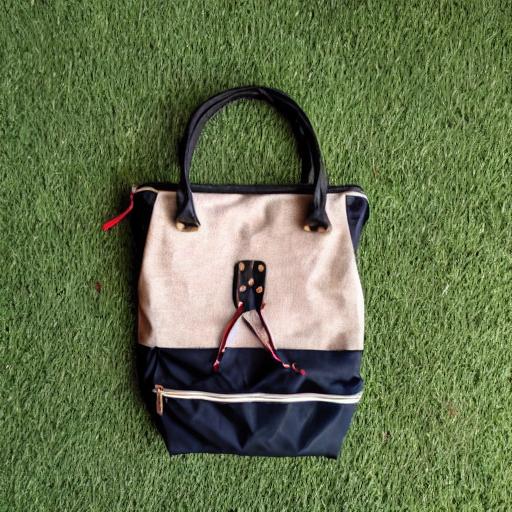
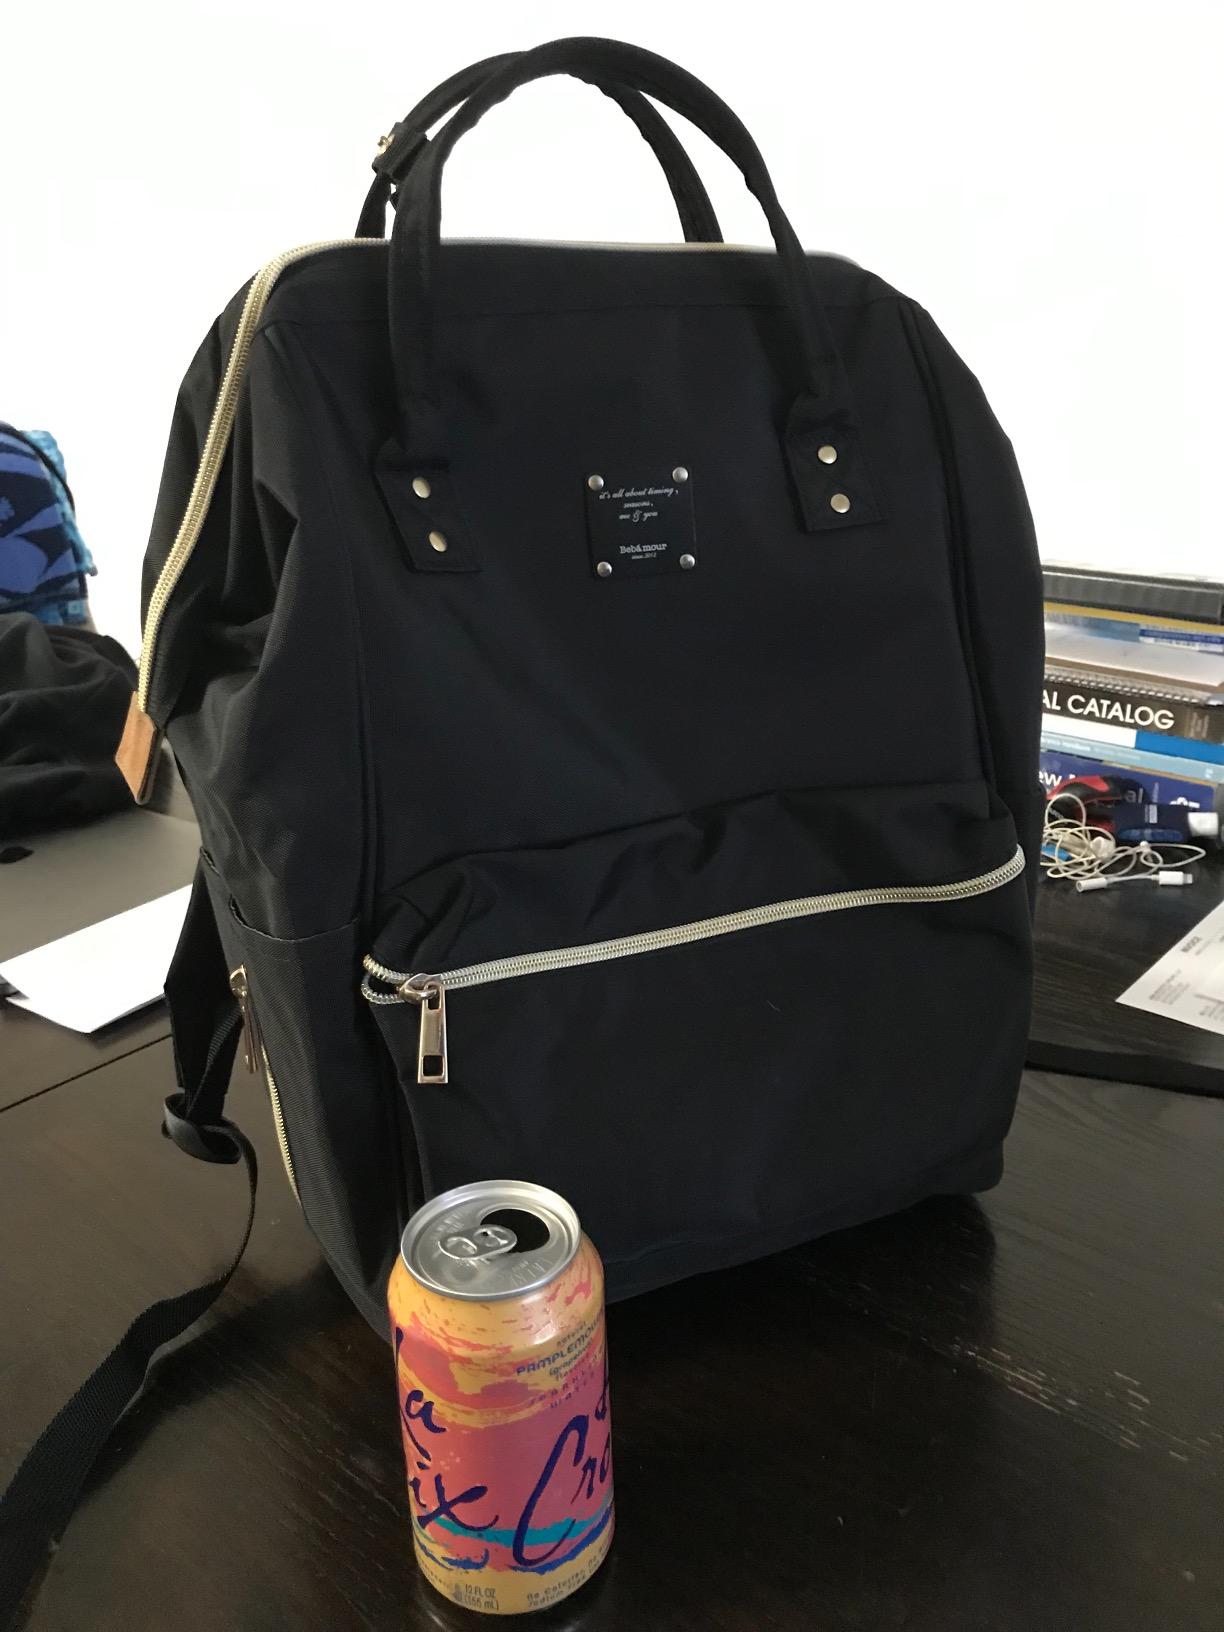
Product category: bag
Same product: no